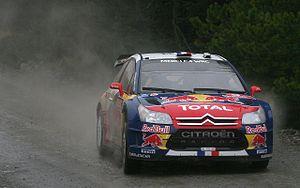
Pour la dernière apparition de moteurs 2 L Turbo en catégorie reine, Sébastien Loeb remporte en 2010 un septième titre mondial consécutif dans le championnat WRC, le dernier au volant de la Citroën C4. Arborant à son actif douze podiums sur les treize manches de la saison, il échappe aux coups du sort ayant caractérisés sa saison précédente et retrouve la régularité qui lui avait fait défaut, seul le handicap du balayage sur les épreuves terre perdurant. Avec la refonte du barème de points permettant de mettre davantage en valeur les victoires, il décroche sa nouvelle couronne à deux manches de la clôture sur un écart de points record par rapport à son dauphin Jari-Matti Latvala. Aux côtés de ses coéquipiers Dani Sordo et Sébastien Ogier, il participe également à la conquête du sixième titre Constructeurs de la marque aux chevrons. Il poursuit enfin ses piges annuelles en GT lorsque son agenda le lui permet et achève son année sportive en accédant pour la septième fois à la finale individuelle de la Course des Champions en autant de participations.